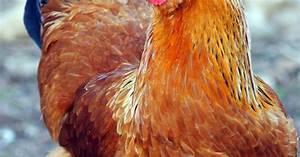
chicken